Pothuganti Ramulu

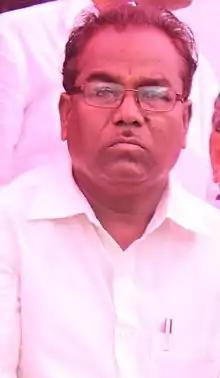

Pothuganti Ramulu is an Indian politician and a member of parliament to the 17th Lok Sabha from Nagarkurnool Lok Sabha constituency, Telangana. He won the 2019 Indian general election being an Bharat Rashtra Samithi candidate.